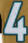
Number: 4